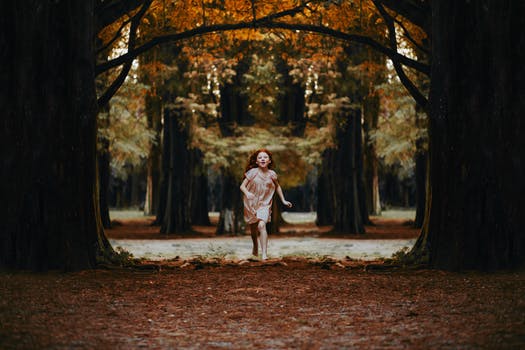
Label: No Watermark